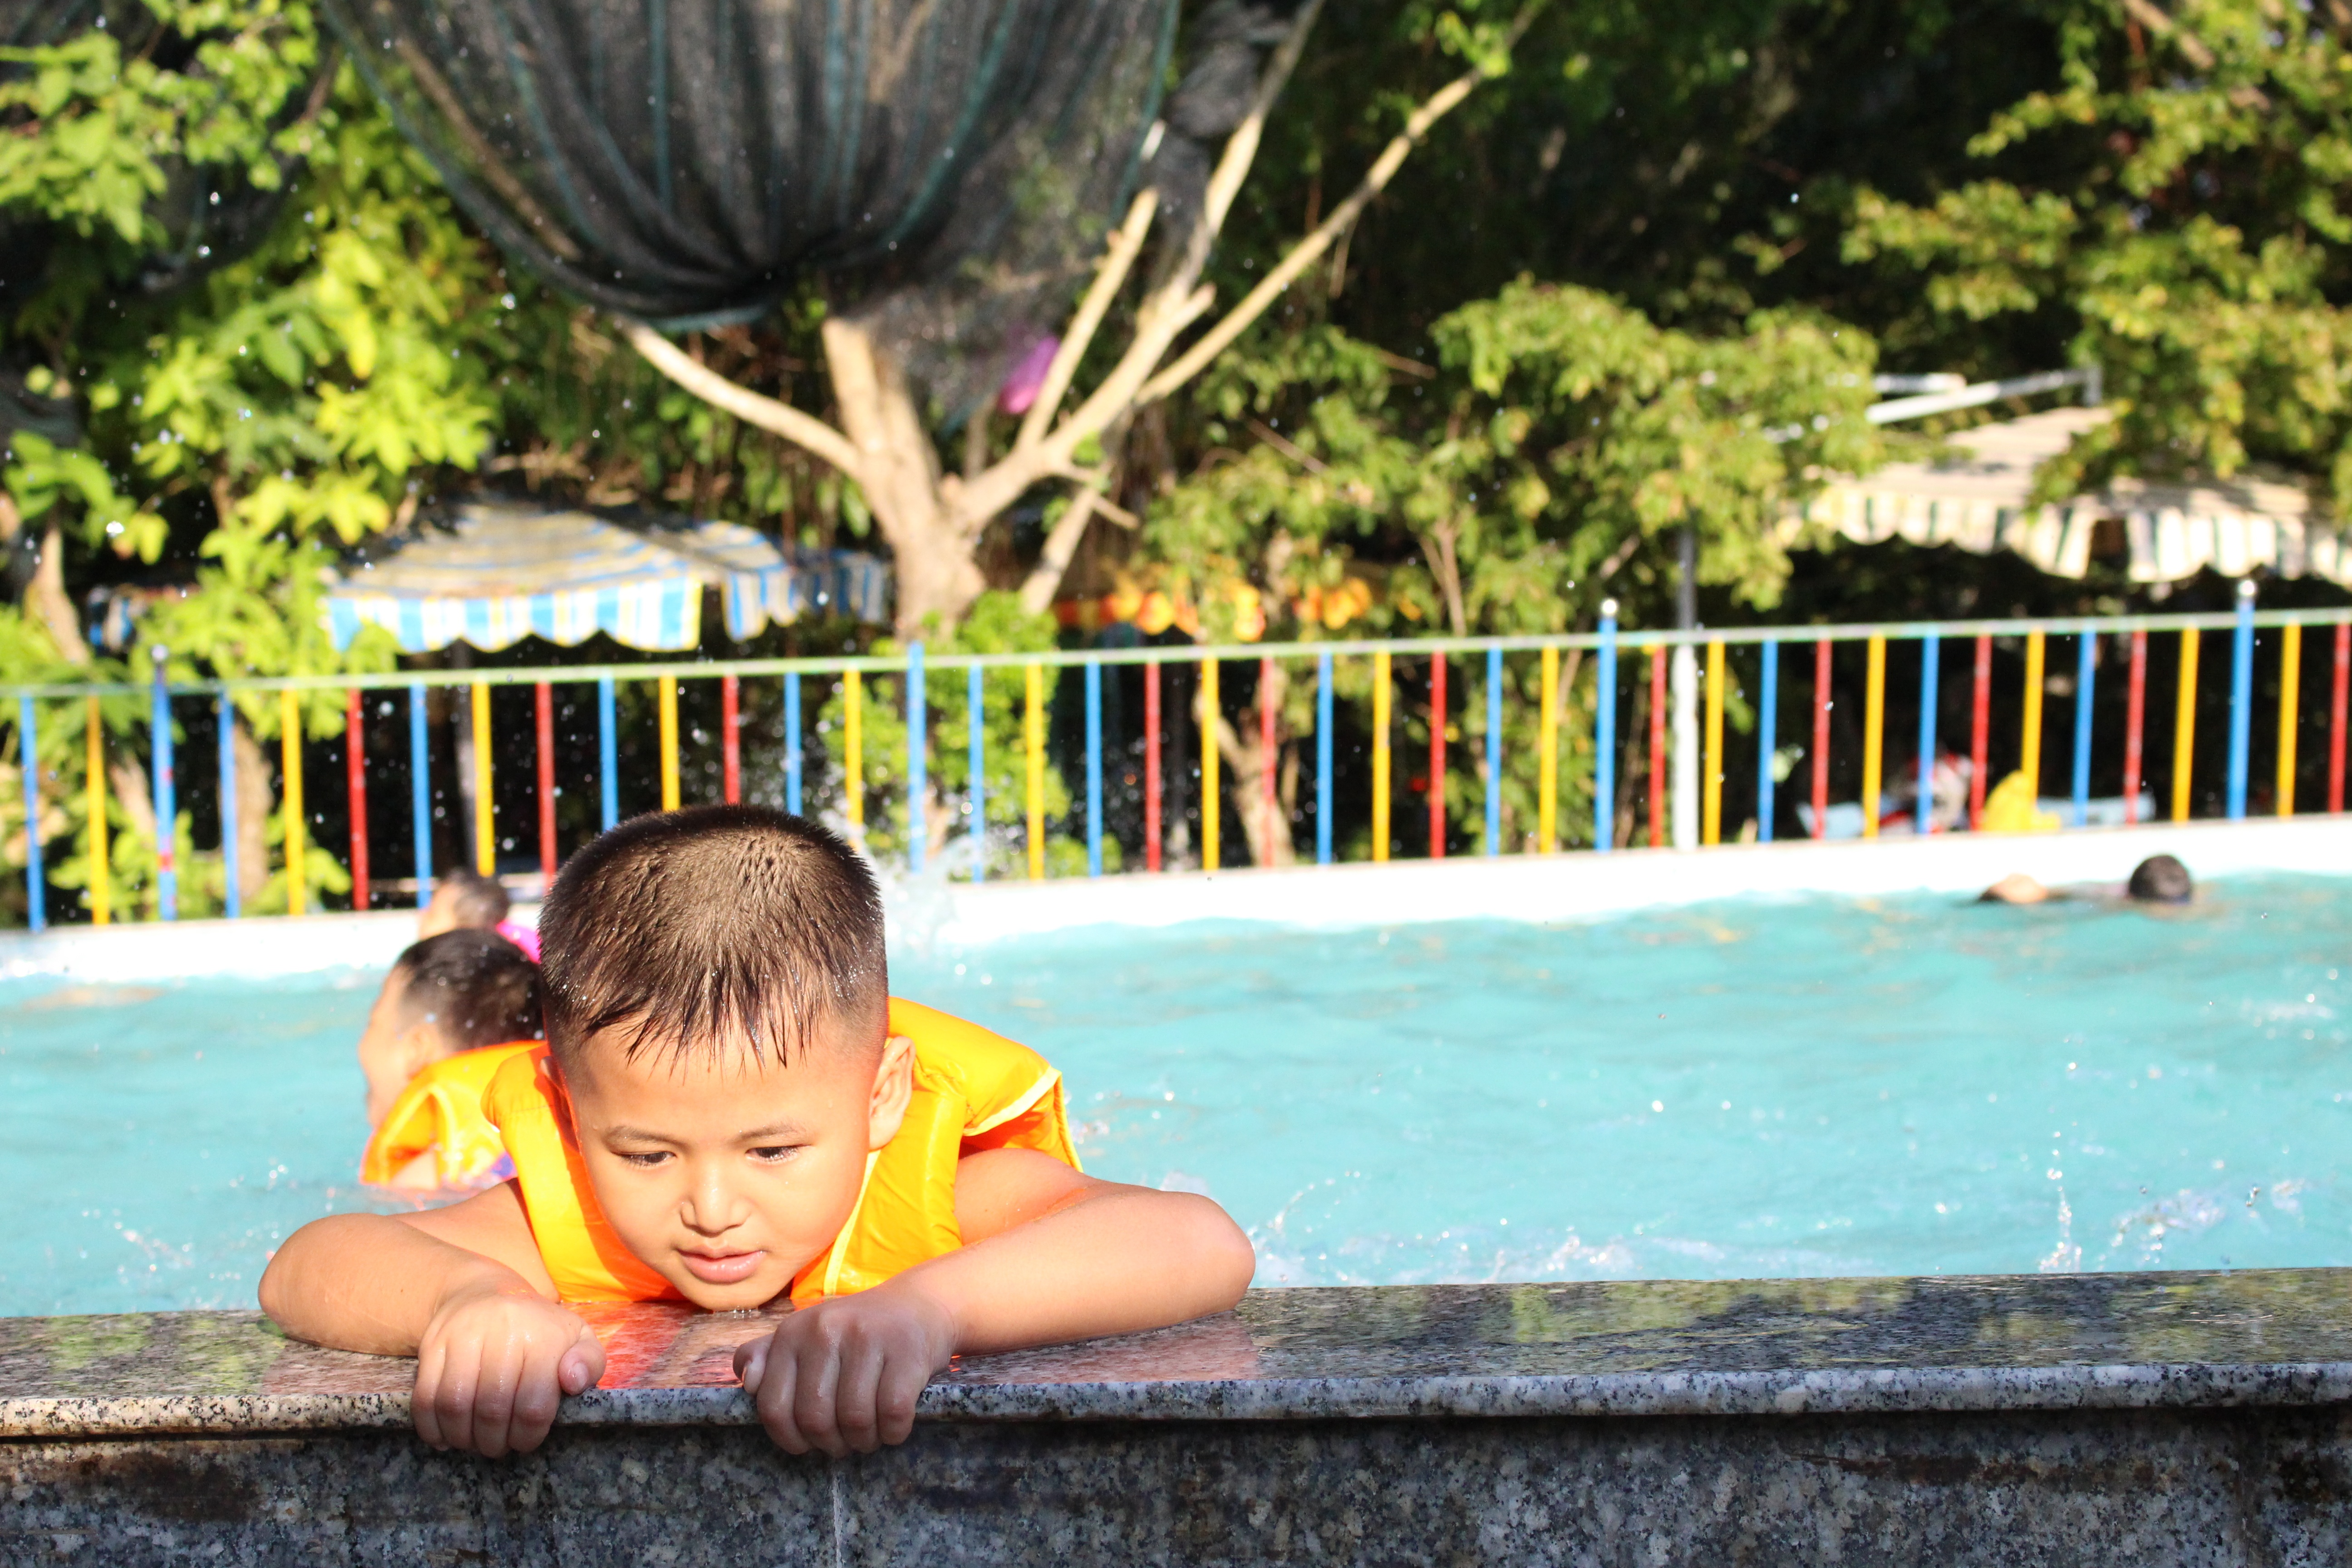
play, summer, vacation, swimming pool, park, child, leisure, swimming, outdoors, children, water park, outdoor swimming pool